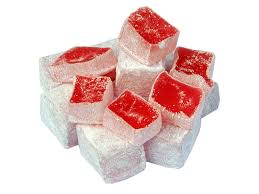
Yemek: lokum